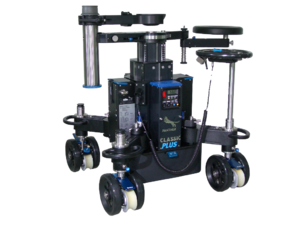
Une grue au cinéma est un système de portage permettant des prises de vues cinématographiques :